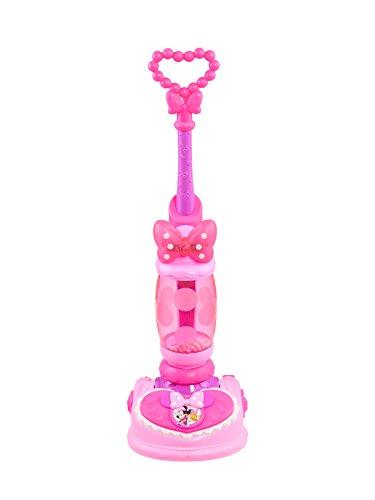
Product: Minnie Happy Helpers Sparkle N' Clean Vacuum, Pink
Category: Toys & Games | Dress Up & Pretend Play | Pretend Play | Housekeeping
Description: Disney Junior Minnie Mouse's sparkle N' Clean play vacuum makes cleaning up not only fun, but fabulous; A lovely twinkling bow will light the way as you clean, while the pearly beads in the see through vacuum canister will swirl and whirl around as you go.
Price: $22.99
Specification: ProductDimensions:9x10x13.2inches|ItemWeight:2.56pounds|ShippingWeight:2.65pounds(Viewshippingratesandpolicies)|ASIN:B07BKHH5K8|Itemmodelnumber:89392|Manufacturerrecommendedage:3-10months|Batteries:3AAbatteriesrequired.(included)